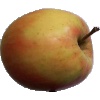
Label: Apple Pink Lady 1